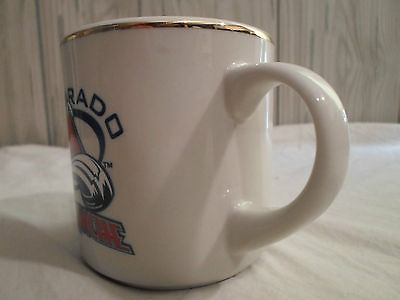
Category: mug